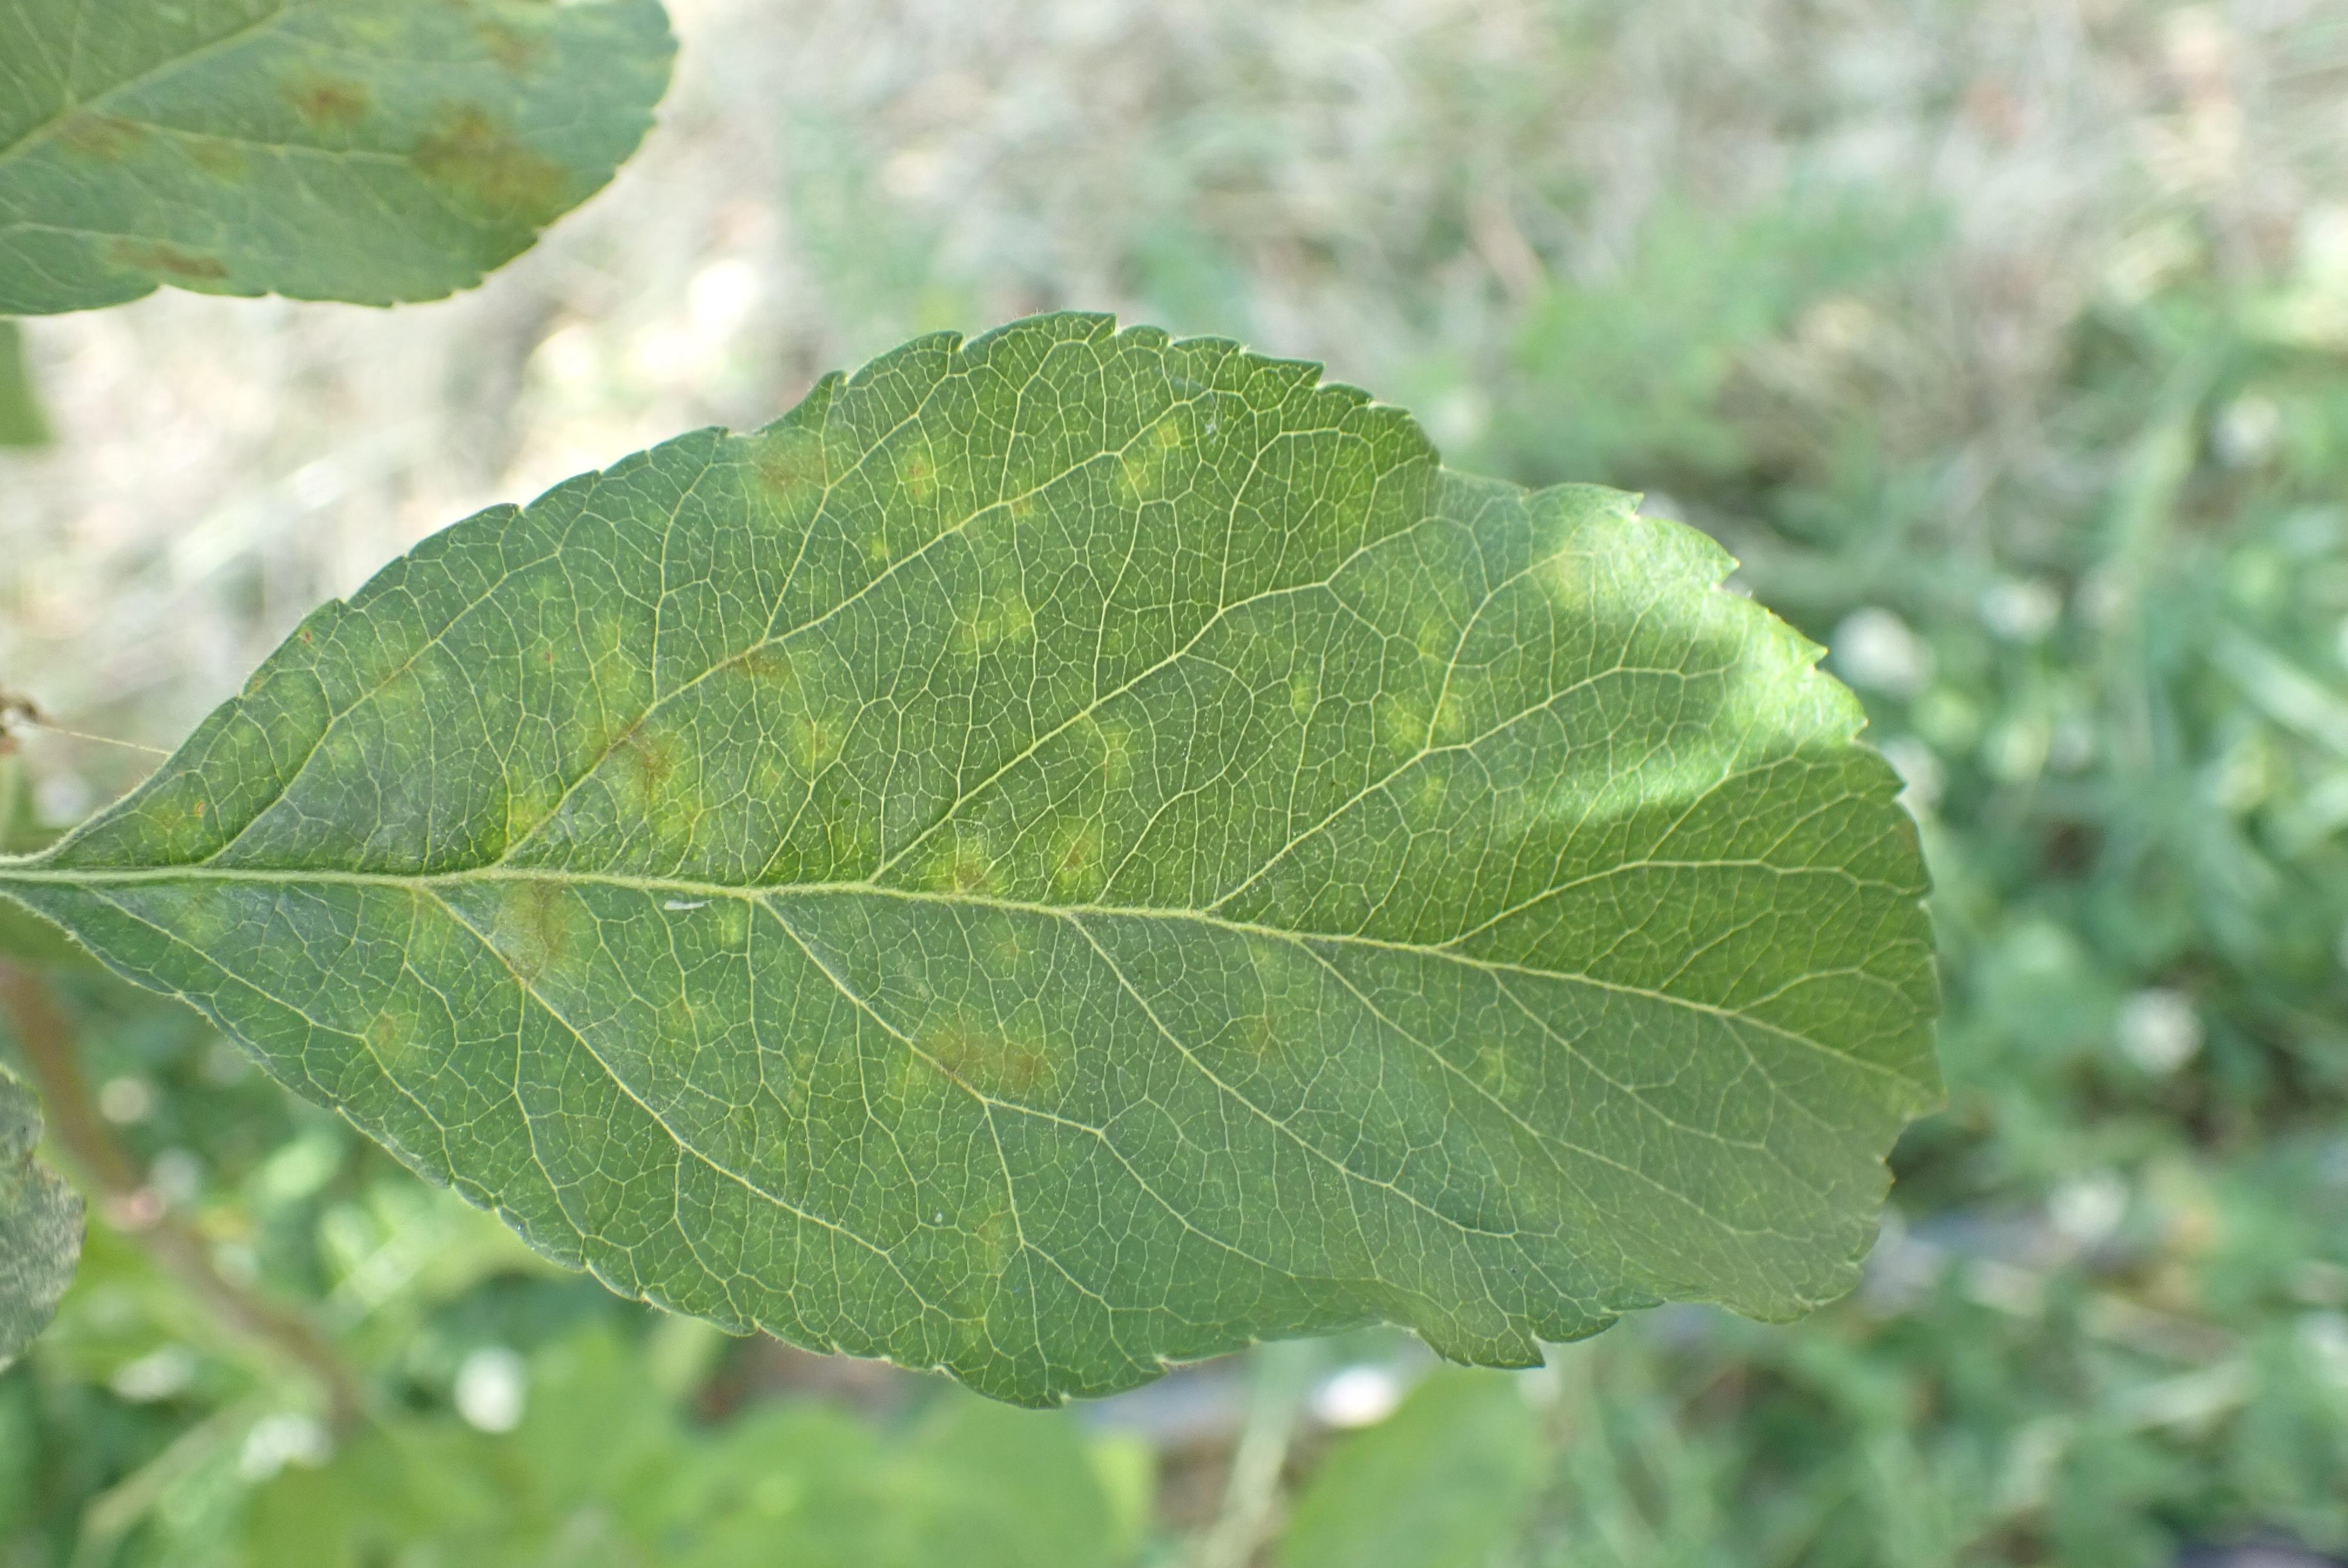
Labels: scab